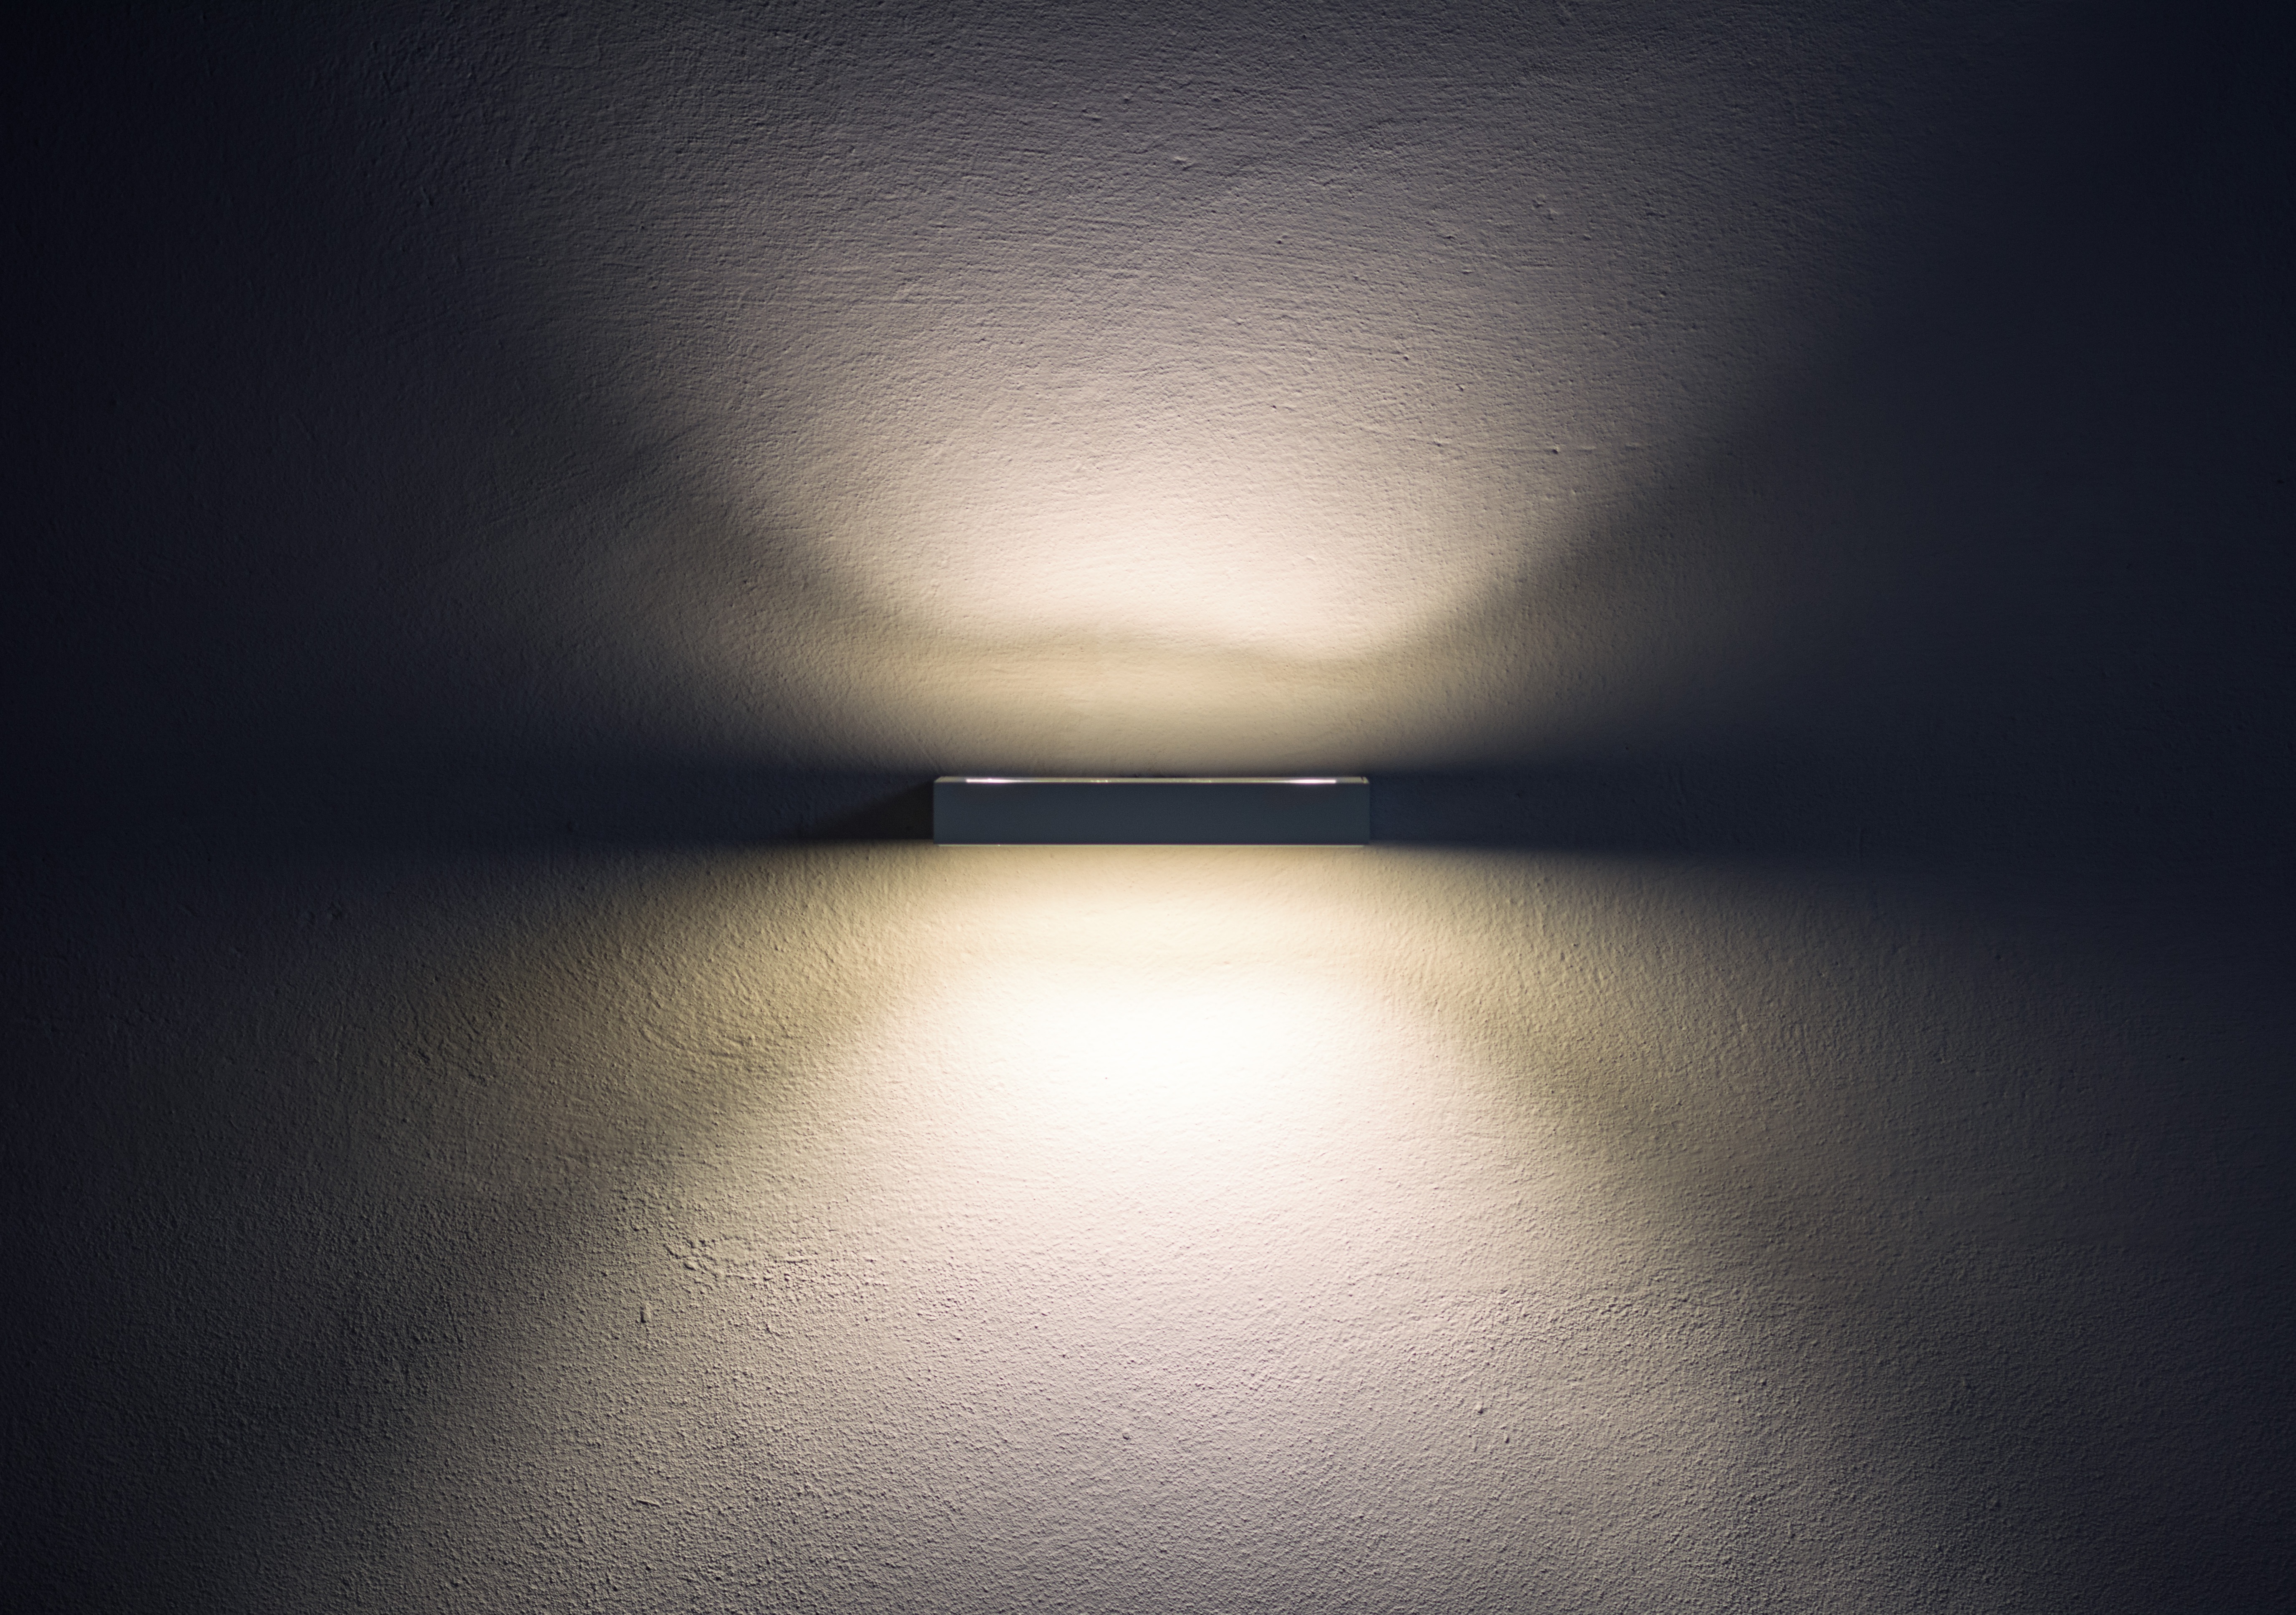
light, black and white, architecture, fog, night, sunlight, atmosphere, line, reflection, shadow, darkness, lamp, black, monochrome, lighting, moonlight, circle, lens flare, design, shape, minimalistic, monochrome photography, atmospheric phenomenon